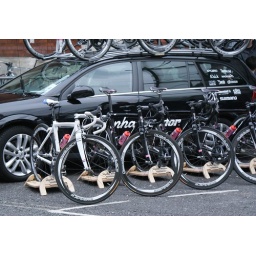
Dean Downing's bike on the left, in white with the red white &amp;amp; blue stripes earnt as national criterium champion